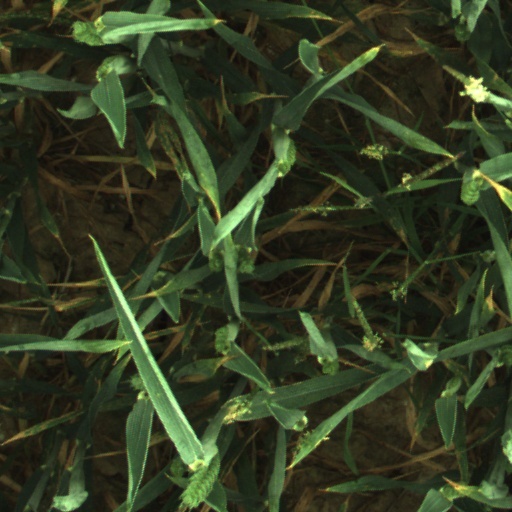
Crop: wheat